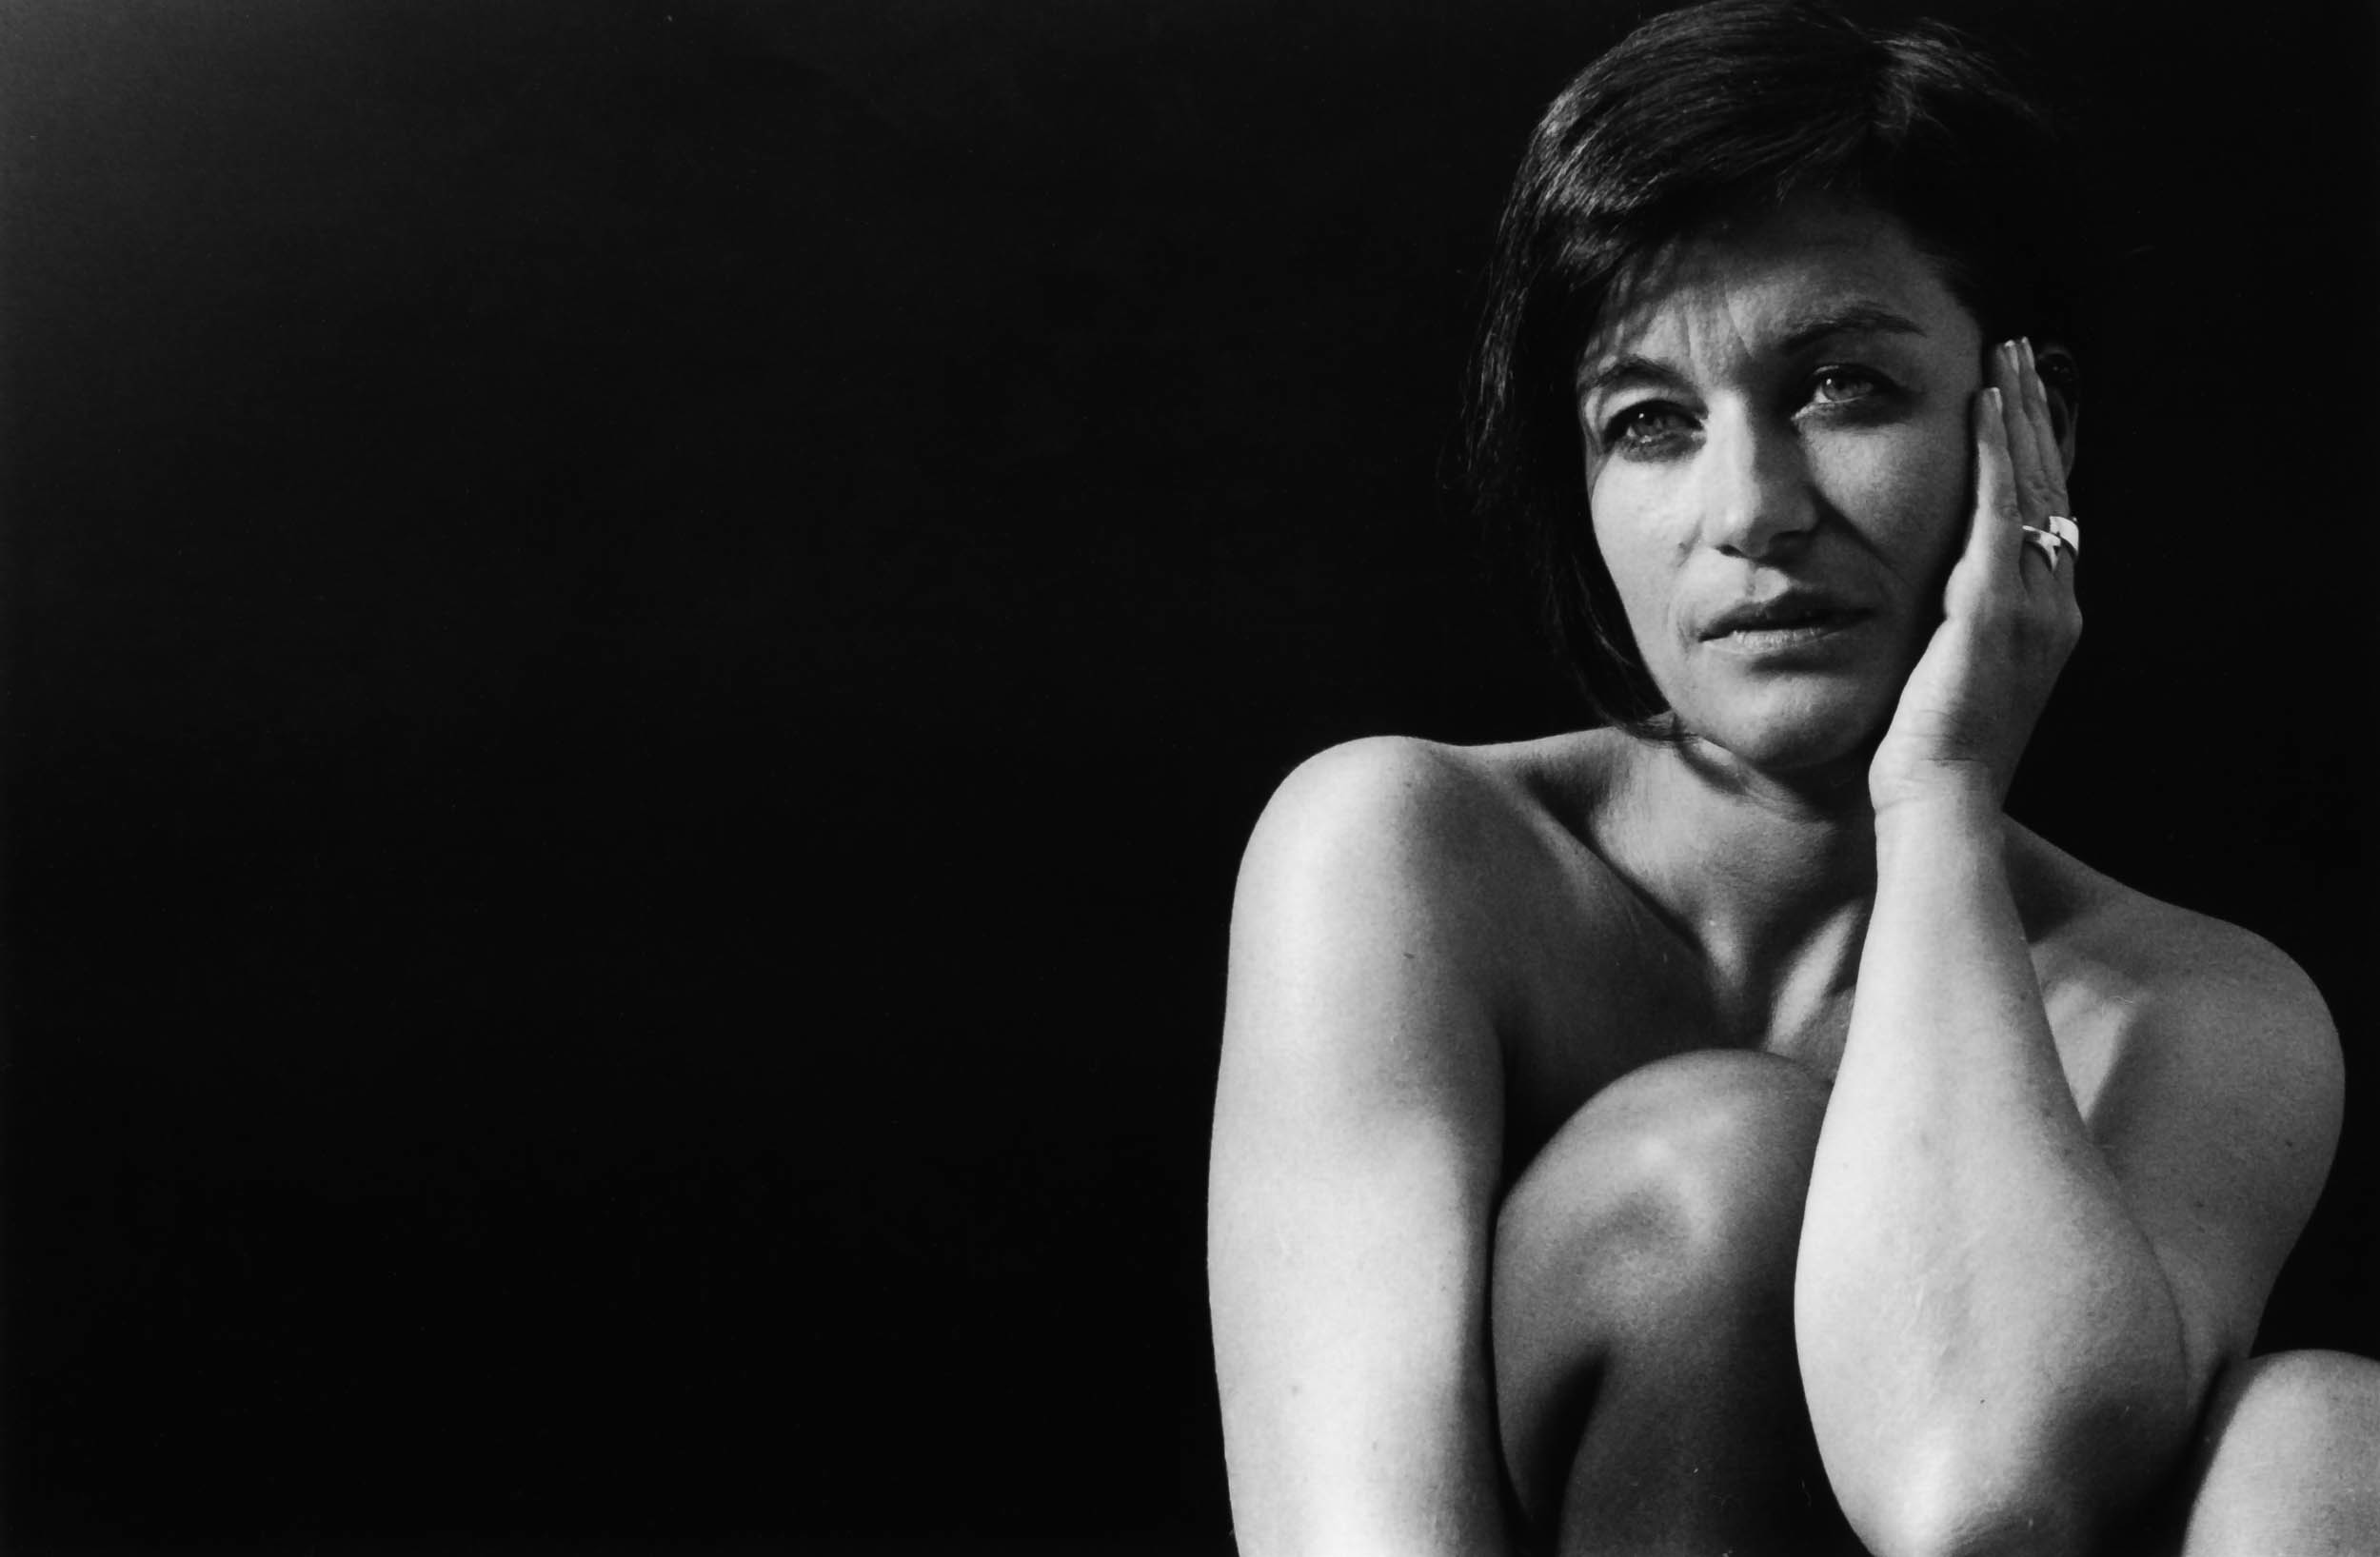
black and white, photography, portrait, model, darkness, black, monochrome, arm, muscle, beauty, photo shoot, monochrome photography, portrait photography, art model